Marco Benfatto

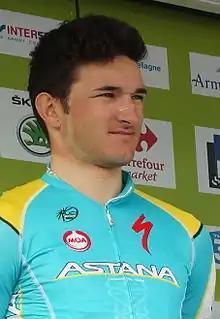
Marco Benfatto in 2014

Marco Benfatto (born 6 January 1988) is an Italian professional racing cyclist, who most recently rode for UCI ProTeam .